Hurricane Orlene (2022)

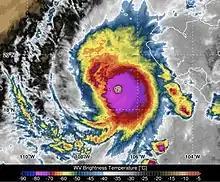
GOES-17 water vapor image of Hurricane Orlene near peak intensity on October 2

The Government of Mexico issued a hurricane warning on September 30 for Islas Marías, with tropical storm watches and warnings posted on the coast of San Blas and Manzanillo. In the state of Sinaloa, emergency shelters were opened. The ports of Manzanillo and Puerto Vallarta were closed. According to the Secretary of Tourism of Mazatlan, Rosario Torres Noriega, flights at the airport were suspended due to the approaching storm. Classes were also suspended in Jalisco. Ten municipalities in Jalisco were placed under a "orange" alert. Red alerts were issued for Sinaloa, and Nayarit. More than 300 operational officers and different dependencies were deployed. The State Civil Protection (UEPC) of the Government of Colima were advised to take necessary precautions.